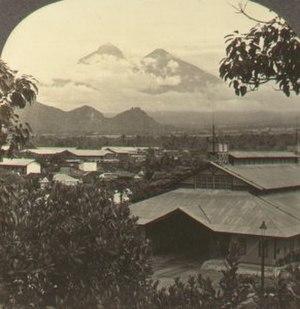
Escuintla est une ville du Guatemala. Elle est la capitale du Département d'Escuintla. En 2003, la population de la ville est de 68,000 habitants.